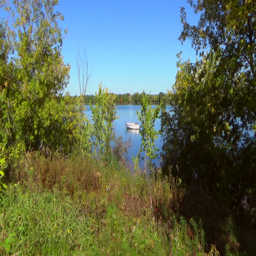
yachts anchored on the river in the summer